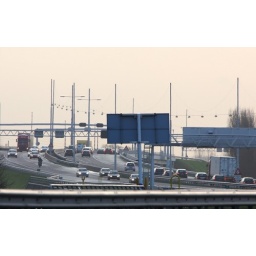
The A9 highway at the bridge over 'Zijkanaal C'.